List of birds of Nicaragua

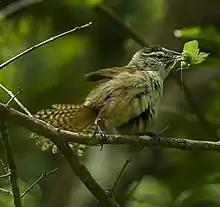
Cabanis's wren

The family Corvidae includes crows, ravens, jays, choughs, magpies, treepies, nutcrackers, and ground jays. Corvids are above average in size among the Passeriformes, and some of the larger species show high levels of intelligence.